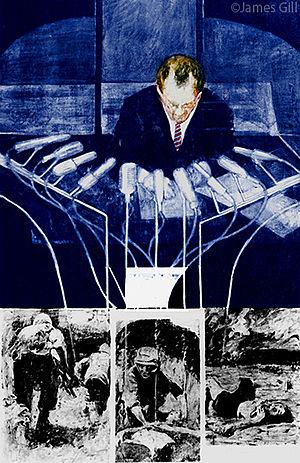
James Gill est un peintre américain du pop art.